Varnsdorf

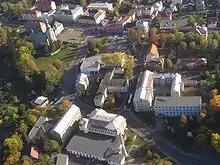
Aerial view of E. Beneše Square

Varnsdorf is an industrial centre of the region. The town became well known for the textile industry. Its tradition here dates back to 1777, when the Velveta company was founded and became a significant manufacturer of cotton fabrics, especially for clothing purposes. Other big textile company with headquarters in Varnsdorf is Frottana, producer of towels.